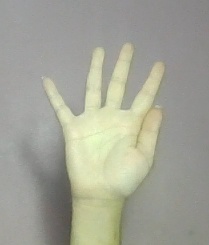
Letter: sheen